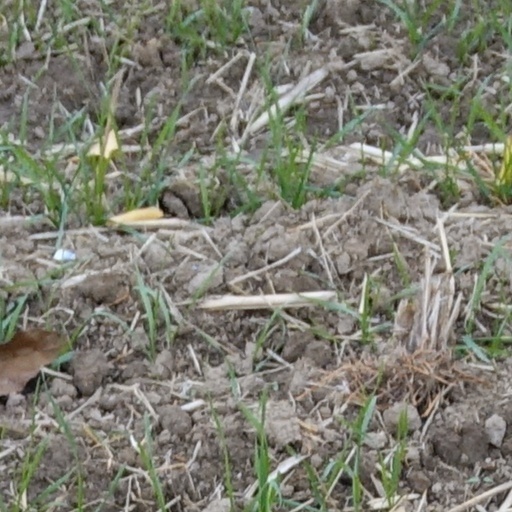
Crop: wheat